Kerswell Priory

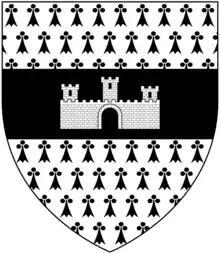
Arms of Hill of Hill's Court and of Priory: "Ermine, on a fesse sable a castle triple towered argent"

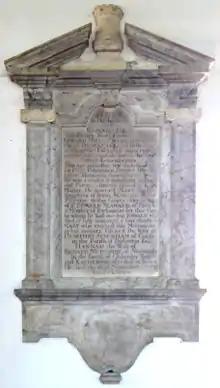
Mural monument in Broadhembury Church to Richard Hill (1655–1737) "of Priory"

In the early 17th century, when the estate was known as "Priory", it was acquired as his seat by Edward Hill, the ninth son of Thomas Hill of Hills Court (today "Court of Hill") in the parish of Nash in Shropshire, as is recorded on the mural monument in Broadhembury Church of his second son and heir Richard Hill (1655–1737), inscribed as follows: